Lockheed L-649 Constellation

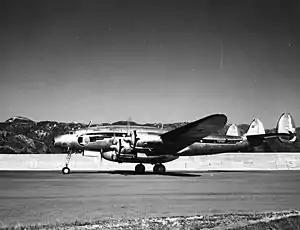
An Eastern Air Lines L-649 Constellation, with the optional "Speedpak" belly-mounted cargo hold

The Lockheed L-649 Constellation was the first real civilian version of the Lockheed Constellation line, as the Lockheed L-049 Constellation was a simple redesign from the military Lockheed C-69 Constellation. The L-649 was planned to be the new standard version of the Constellation, but the L-749 Constellation, a co-jointly produced improved derivative, was chosen over the L-649 by most airlines. Most of the few L-649 aircraft built were delivered and operated by Eastern Air Lines.